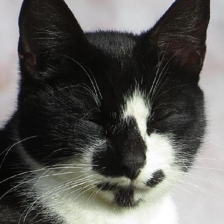
Label: animals